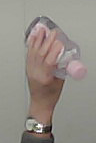
Product: johnson_baby